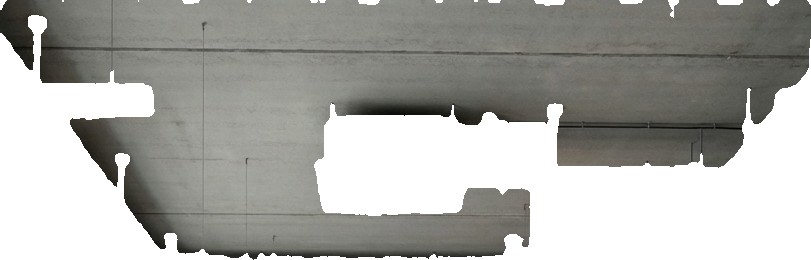
Surface category: ceiling